Nybrogade 20

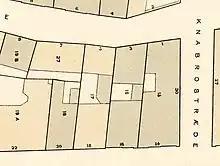
Nybrogade 20 seen on a detail from Berggreen's cadastral map of Snaren's Quarter, 1884.

The number of residents was down to eight at the 1850 census. Peter Christian Christiansen, a bookkeeper, was living with his wife on the ground floor. Jens Hansen , a worker, resided with his wife and daughter in the basement. Arcguvust at archivist Alexander Becker resided alone on the first floor. Jens Petersen, a former farmer, resided alone on the second floor.